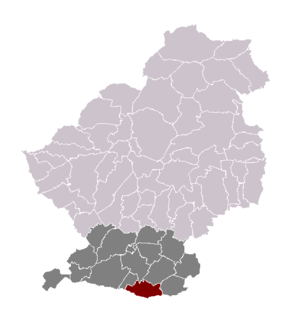
Aubigny-au-bac dans son canton et son arrondissement
Aubigny-au-Bac est une commune française située dans le département du Nord, en région Hauts-de-France.